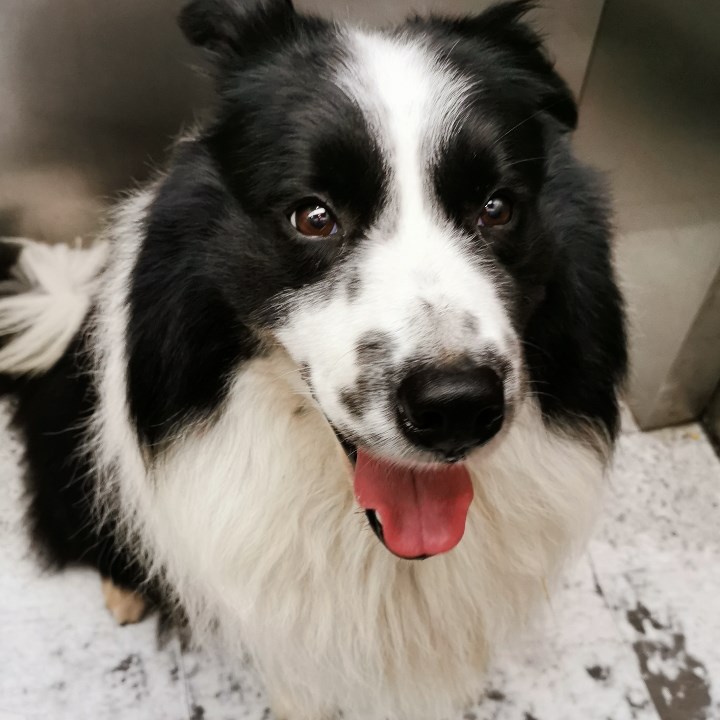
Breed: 2594-n000109-Border_collie